Boeing 307 Stratoliner

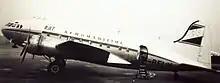
UAT Aeromaritime Boeing SA-307B-1 F-BELV

"Airnautic" (or "Air Nautic") received three ex-"Aigle Azur" SA-307B-1s in 1955 and 1956 including, "F-BELU", "F-BELY", and "F-BELZ", which were operated in southern Europe around the Mediterranean providing charter flights, especially around Corsica.